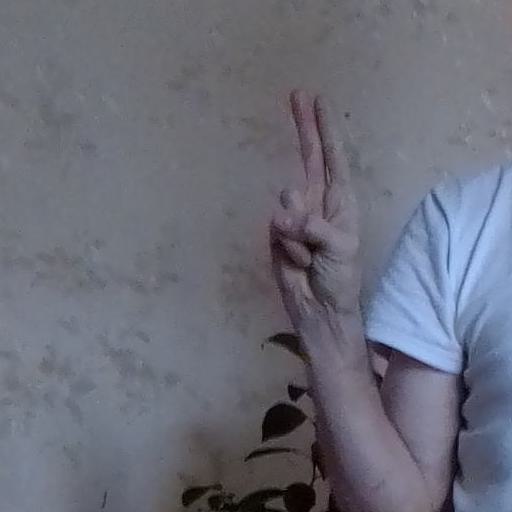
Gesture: two_up